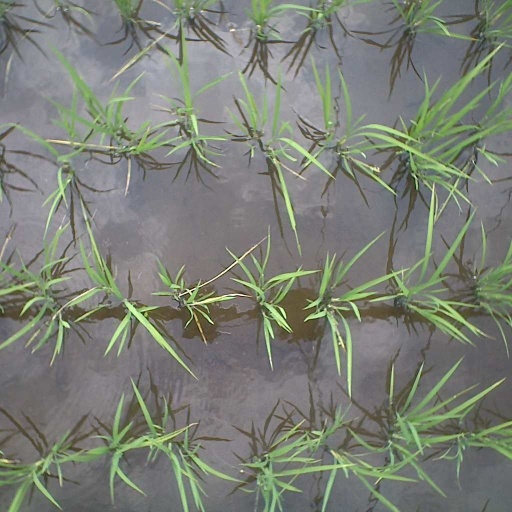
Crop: rice